Tamatea Urehaea

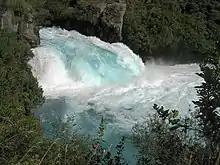
Huka Falls.

Exploring inland, he identified the route through the Ahimanawa and Huiarau Ranges, going up the Otamatea River, which was named after him. Travelling up the Mangakopikopiko River, he nearly starved at Pohokura in the Ruahine Range, but continued all the way overland to Lake Taupō. On another trip, he went up the Ngaruroro River over the Ruahine Range to Waiouru and Taihape. When he reached the Moawhango River, he filled it with (freshwater crayfish). For this second journey, he received the name Pōkai-whenua ("explorer of the land").